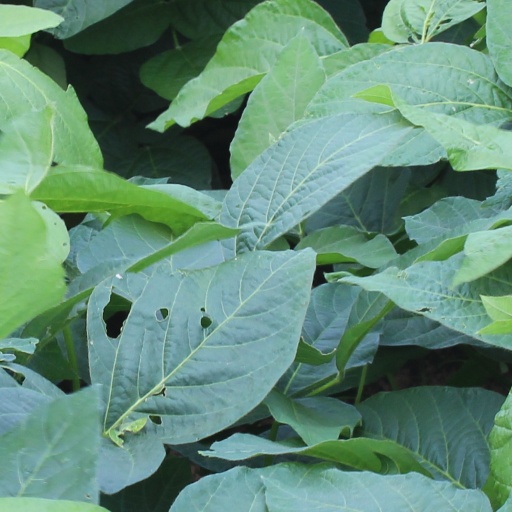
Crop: soybean